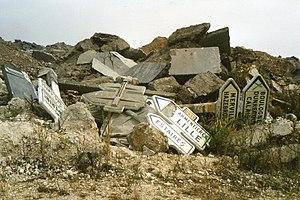
Cimetière de panneaux Michelin quelque part dans le Nord, juillet 1989
La signalétique Michelin désigne les panneaux de signalisation routière et d'indication touristique en lave émaillée sur un support en béton armé, produits par Michelin pour la France entre 1910 et 1971.